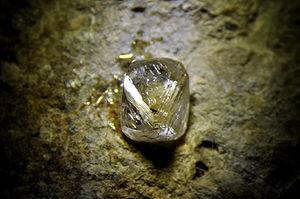
Octaèdre de Diamant sur gangue de Kimberlite